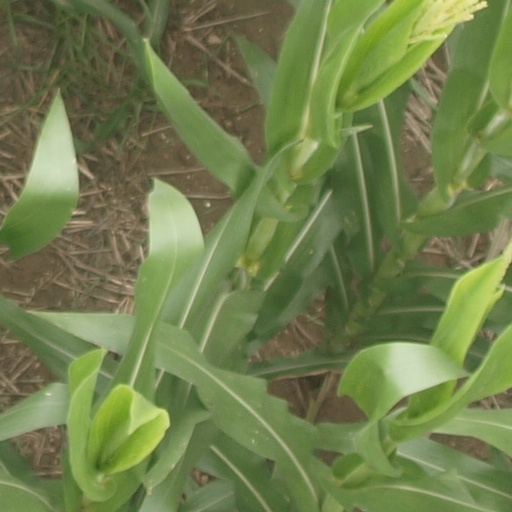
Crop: maize; corn